1981 Baseball Hall of Fame balloting

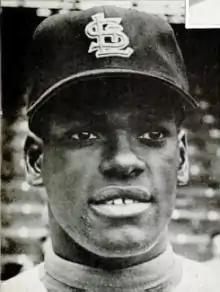
1981 BBWAA inductee Bob Gibson

Elections to the Baseball Hall of Fame for 1981 followed the system in place since 1978.